Nepenthes

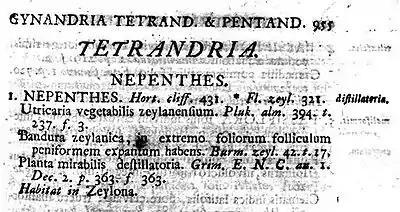
"Nepenthes" from Carolus Linnaeus's "Species Plantarum" of 1753

The name "monkey cups" was discussed in the May 1964 issue of "National Geographic", in which Paul A. Zahl wrote: